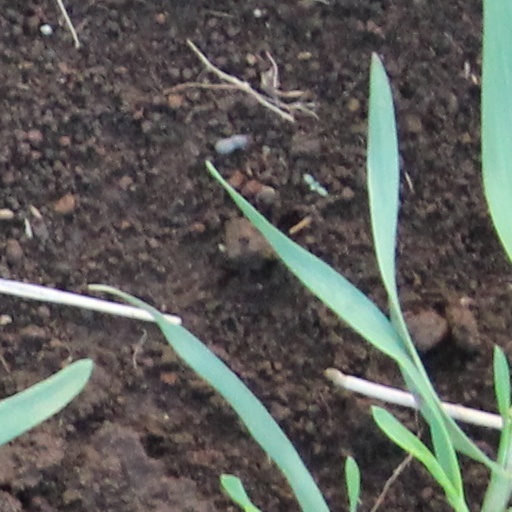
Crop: wheat